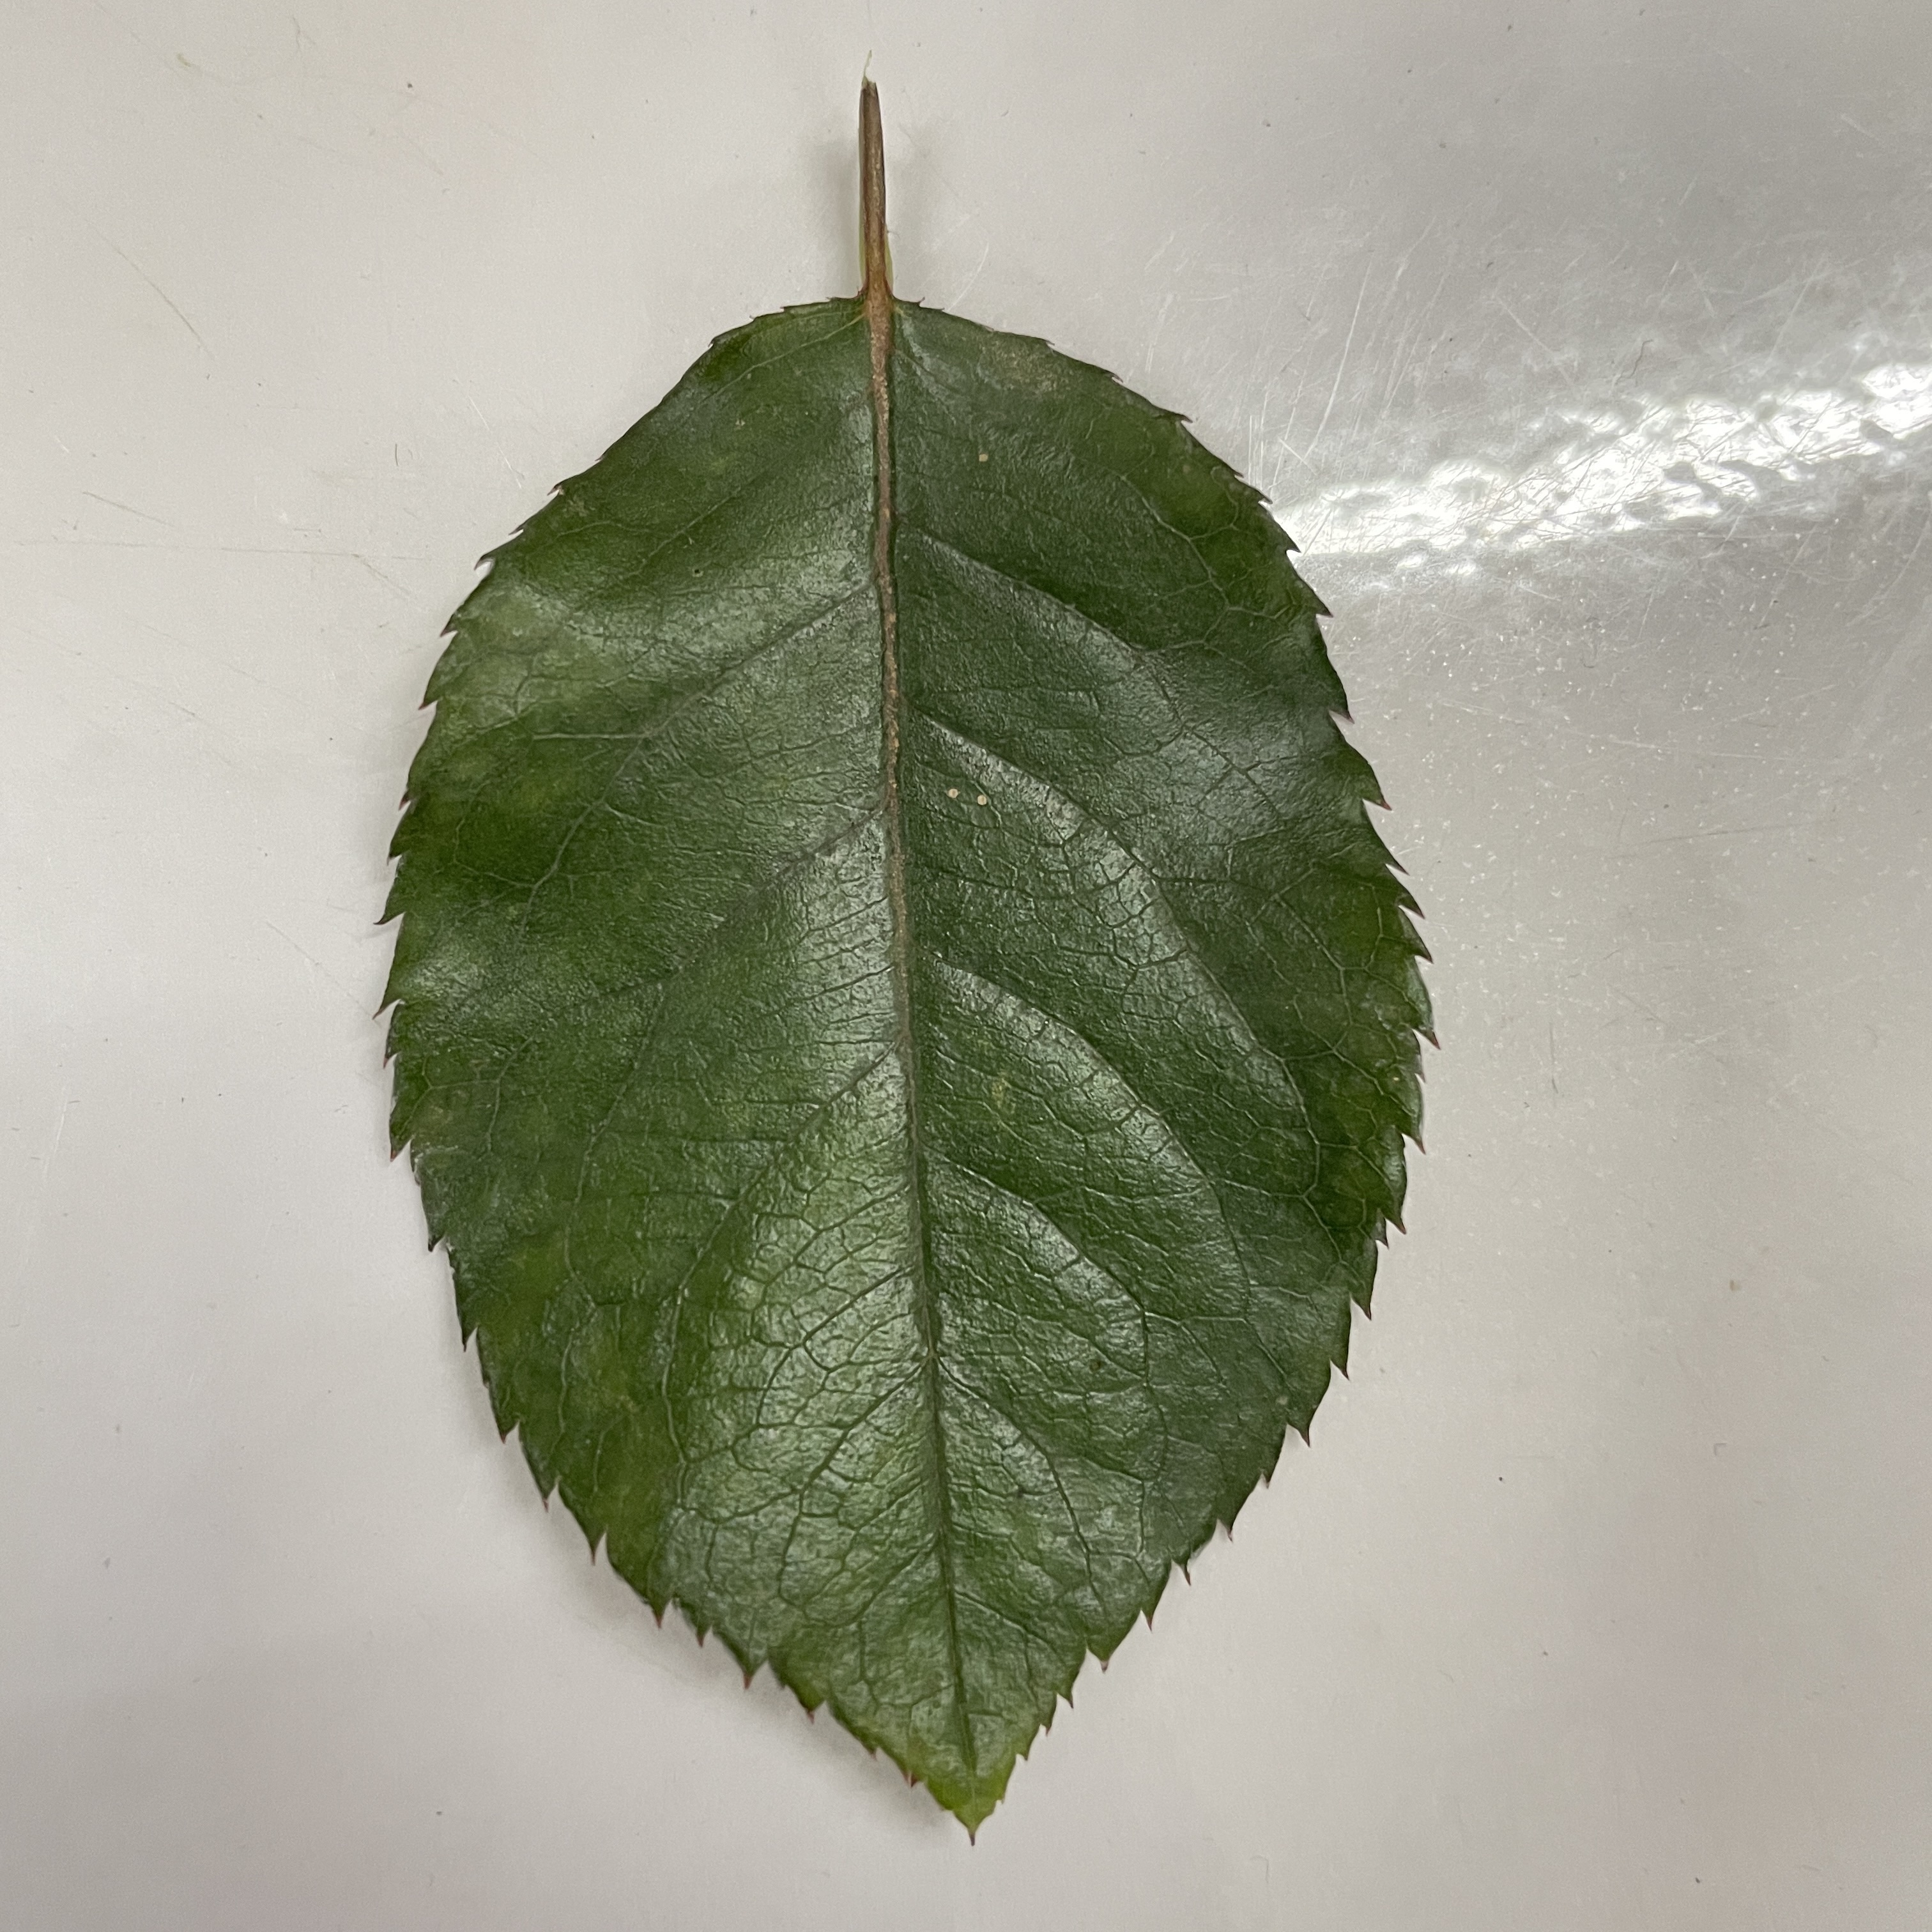
Label: Healthy Leaf